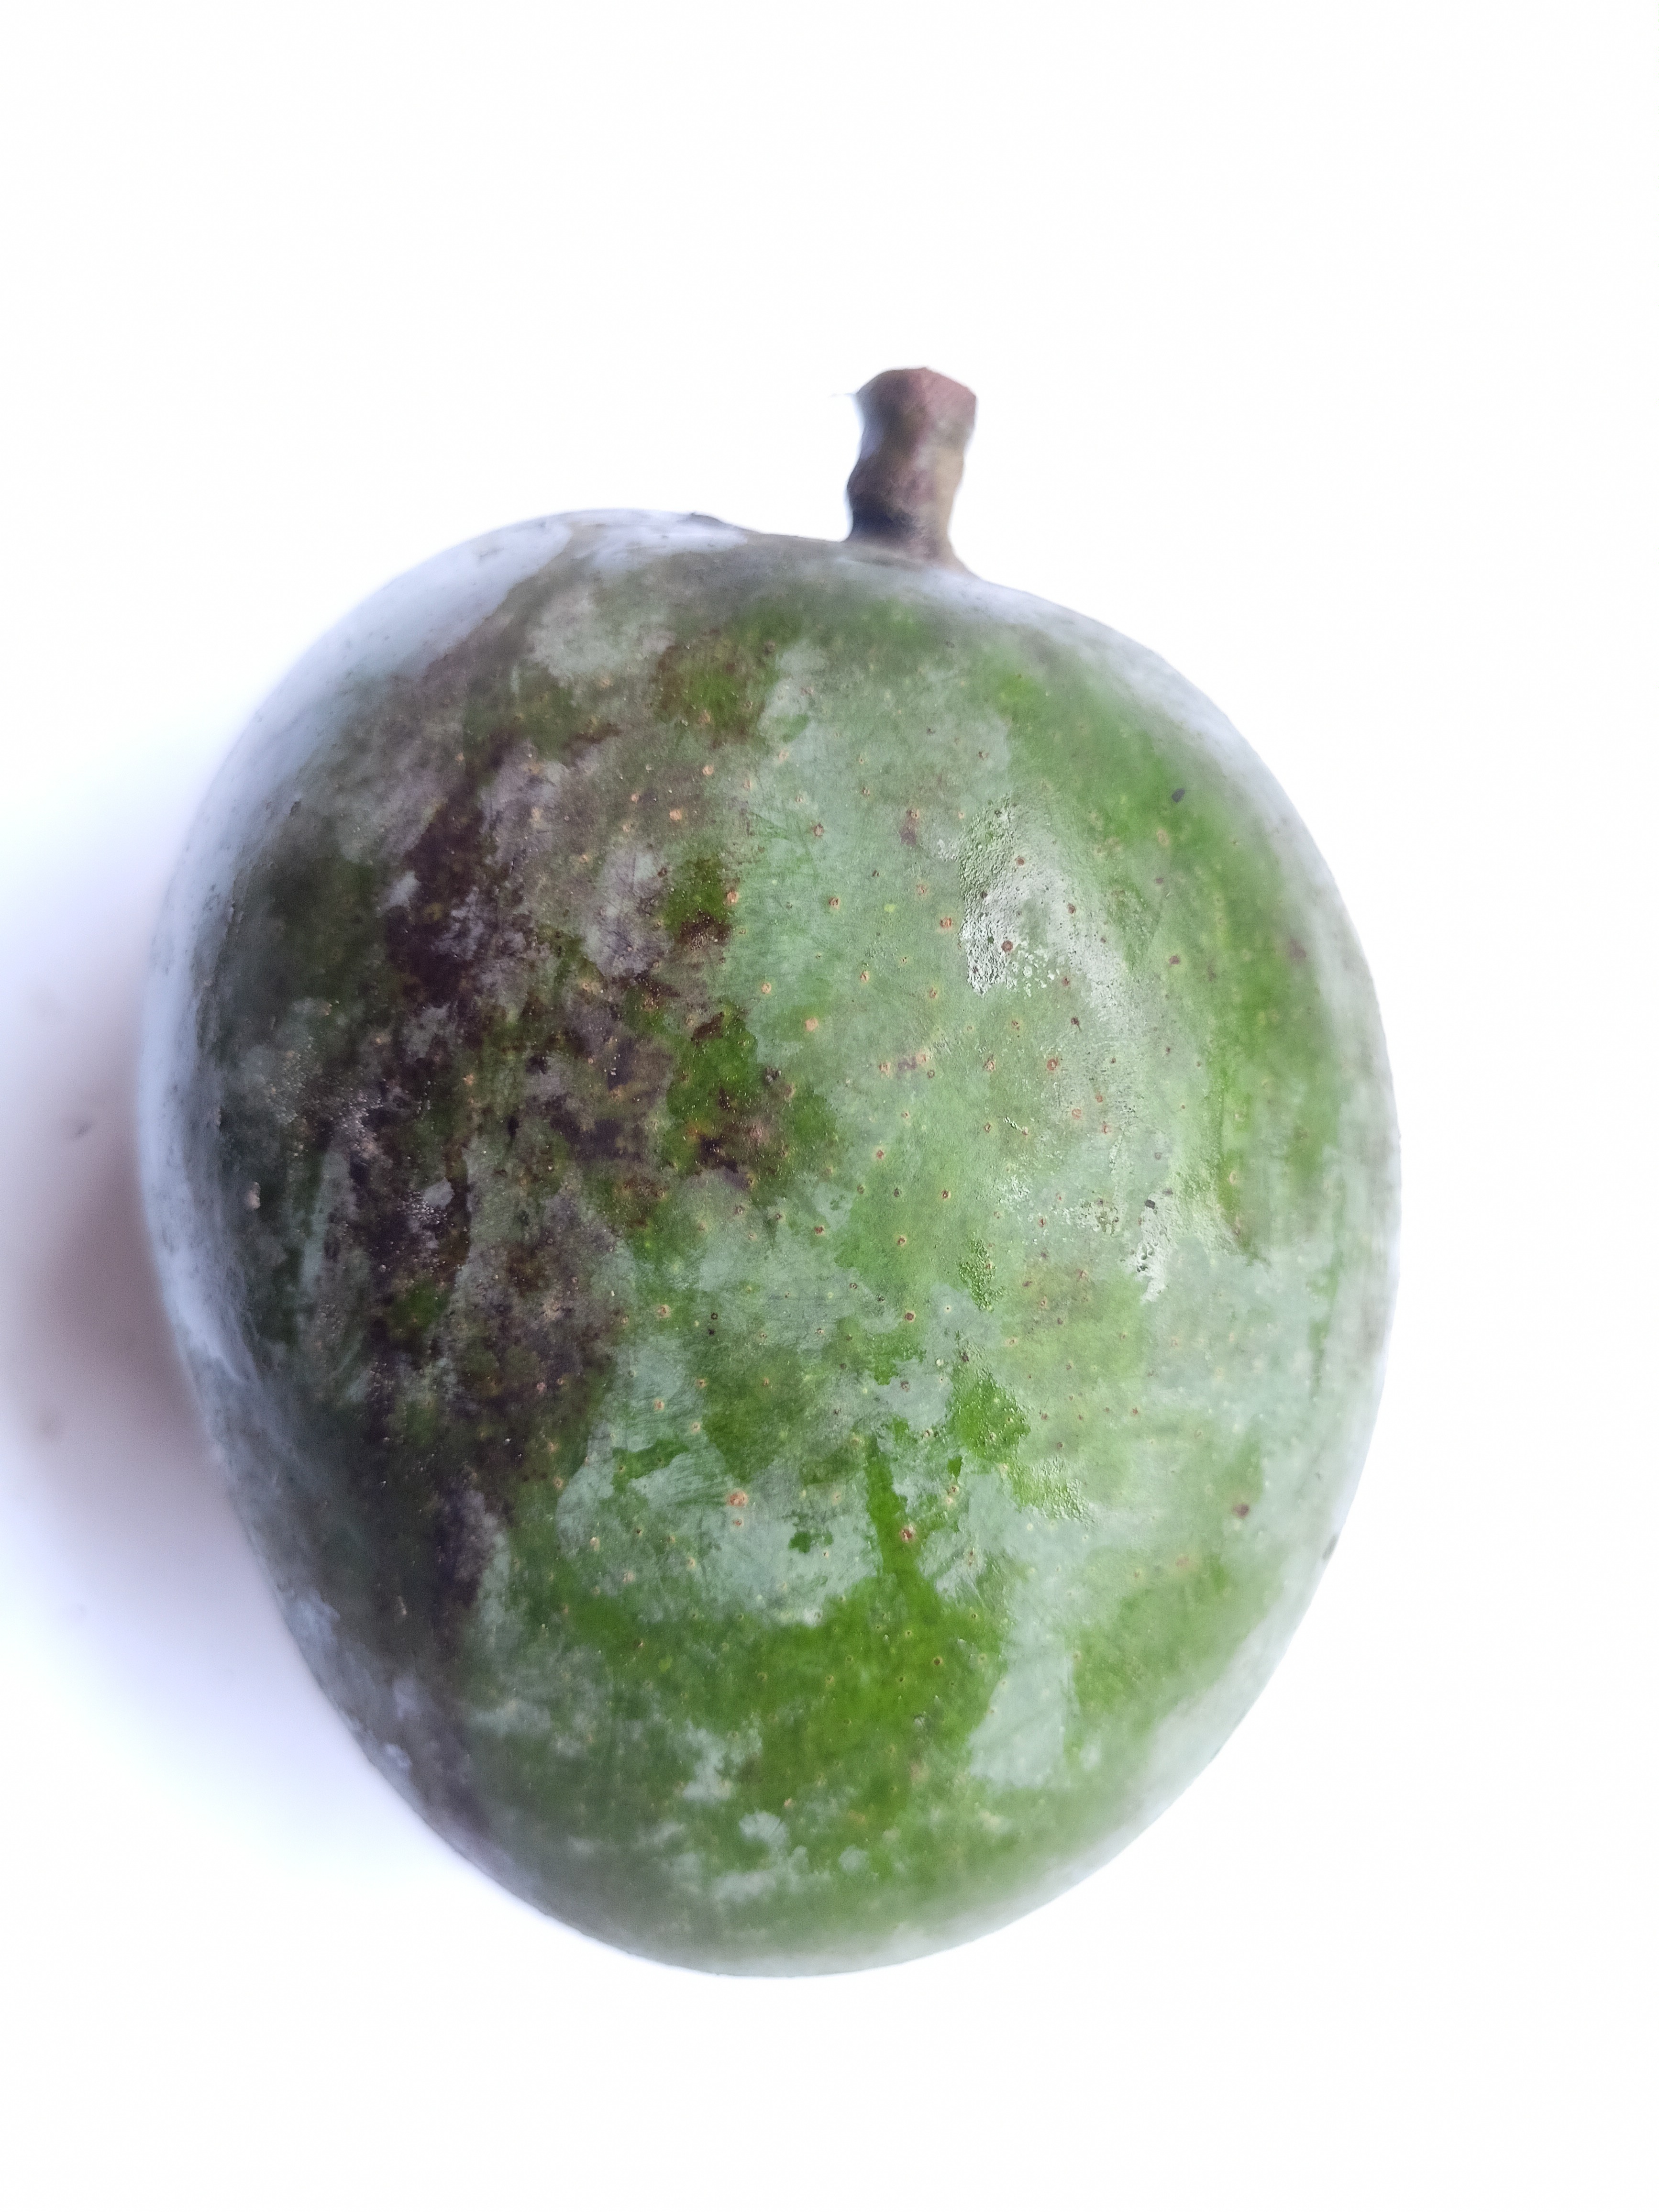
Mango variety: Khrishapat